Liaquat Ali Khan

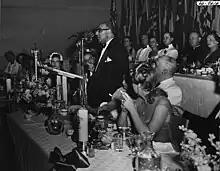
Prime Minister Ali Khan addressing the American public at the local ceremony in May 1950.

As Prime Minister, Khan took initiatives to develop educational infrastructure, science and technology in the country, with the intention of carrying the vision of successful development of science and technology to aid the essential foreign policy of Pakistan. In 1947, with Jinnah inviting physicist Rafi Muhammad Chaudhry to Pakistan, Liaquat Ali Khan called upon chemist Salimuzzaman Siddiqui, awarding him citizenship, and appointing him as his first government science adviser in 1950. Khan called physicist and mathematician Raziuddin Siddiqui, asking him to plan and establish educational research institutes in the country. Khan asked Ziauddin Ahmed to draft the national educational policy, which was submitted to his office in November 1947, and a road map to establishing education in the country was quickly adopted by Khan's government. Khan's government authorised the establishment of the Sindh University. Under his government, science infrastructure was slowly built but he continued inviting Muslim scientists and engineers from India to Pakistan, believing it essential for Pakistan's future progress.